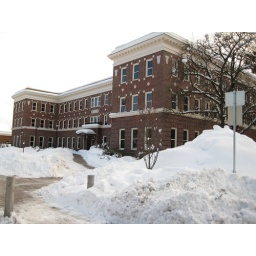
My office building at EWU after it was buried in snow this week.